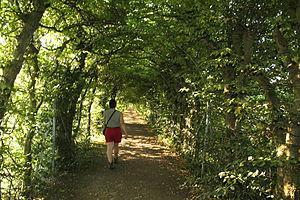
La Reid (Belgique), la charmille (Carpinus betulus) du Haut-Maret. - Une des plus longue charmille en berceau d’Europe (573m).
La Reid [laʀe] est une section de la commune belge de Theux située en Région wallonne dans la province de Liège.